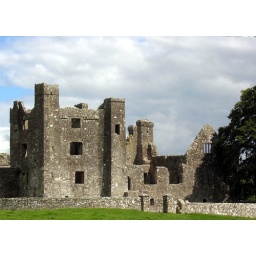
View of a castle from a coach in Ireland